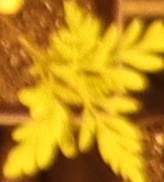
Label: Ragweed